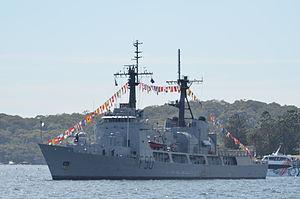
La classe Hamilton était la plus grande classe de navires de l'United States Coast Guard jusqu'à ce qu'elle soit remplacée par les navires de la classe Legend, à part les brise-glace de la Polar-class icebreaker. Le symbole du système de désignation des bâtiments de l'US Navy est le préfixe WHEC. Les navires de classe Hamilton sont aussi nommés Secretary class d'après leur navire de tête Hamilton car la plupart des navires de la classe ont été désignés avec les noms d'anciens Secrétaires du Trésor des États-Unis